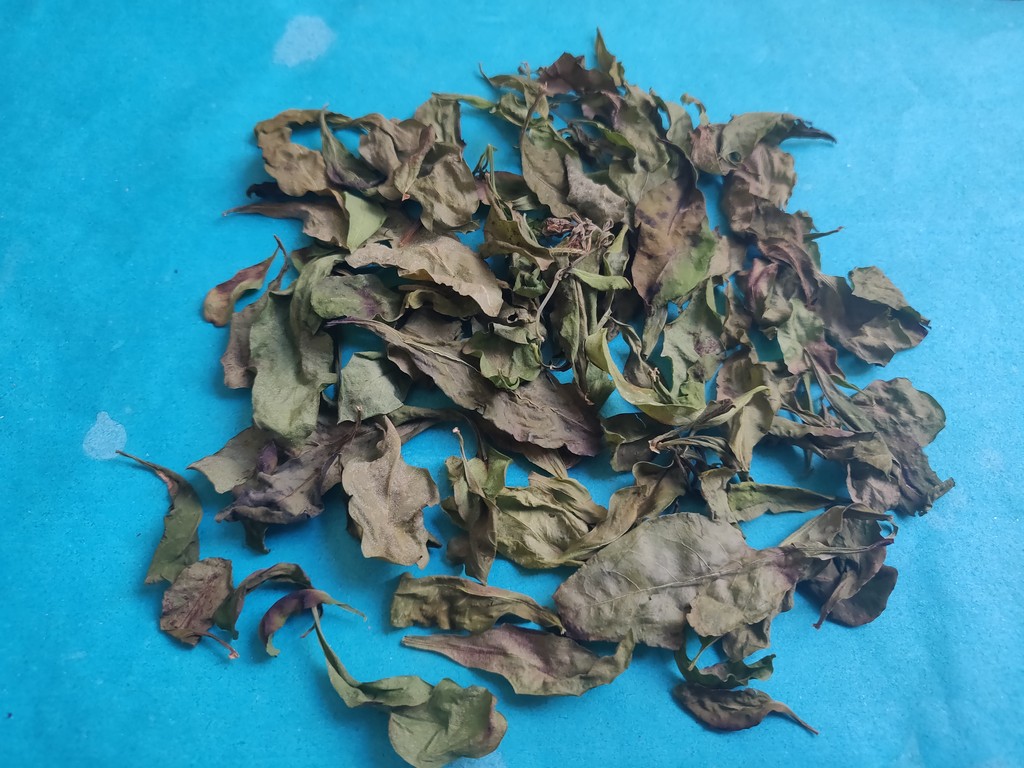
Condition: Dried
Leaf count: multiple
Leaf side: unknown